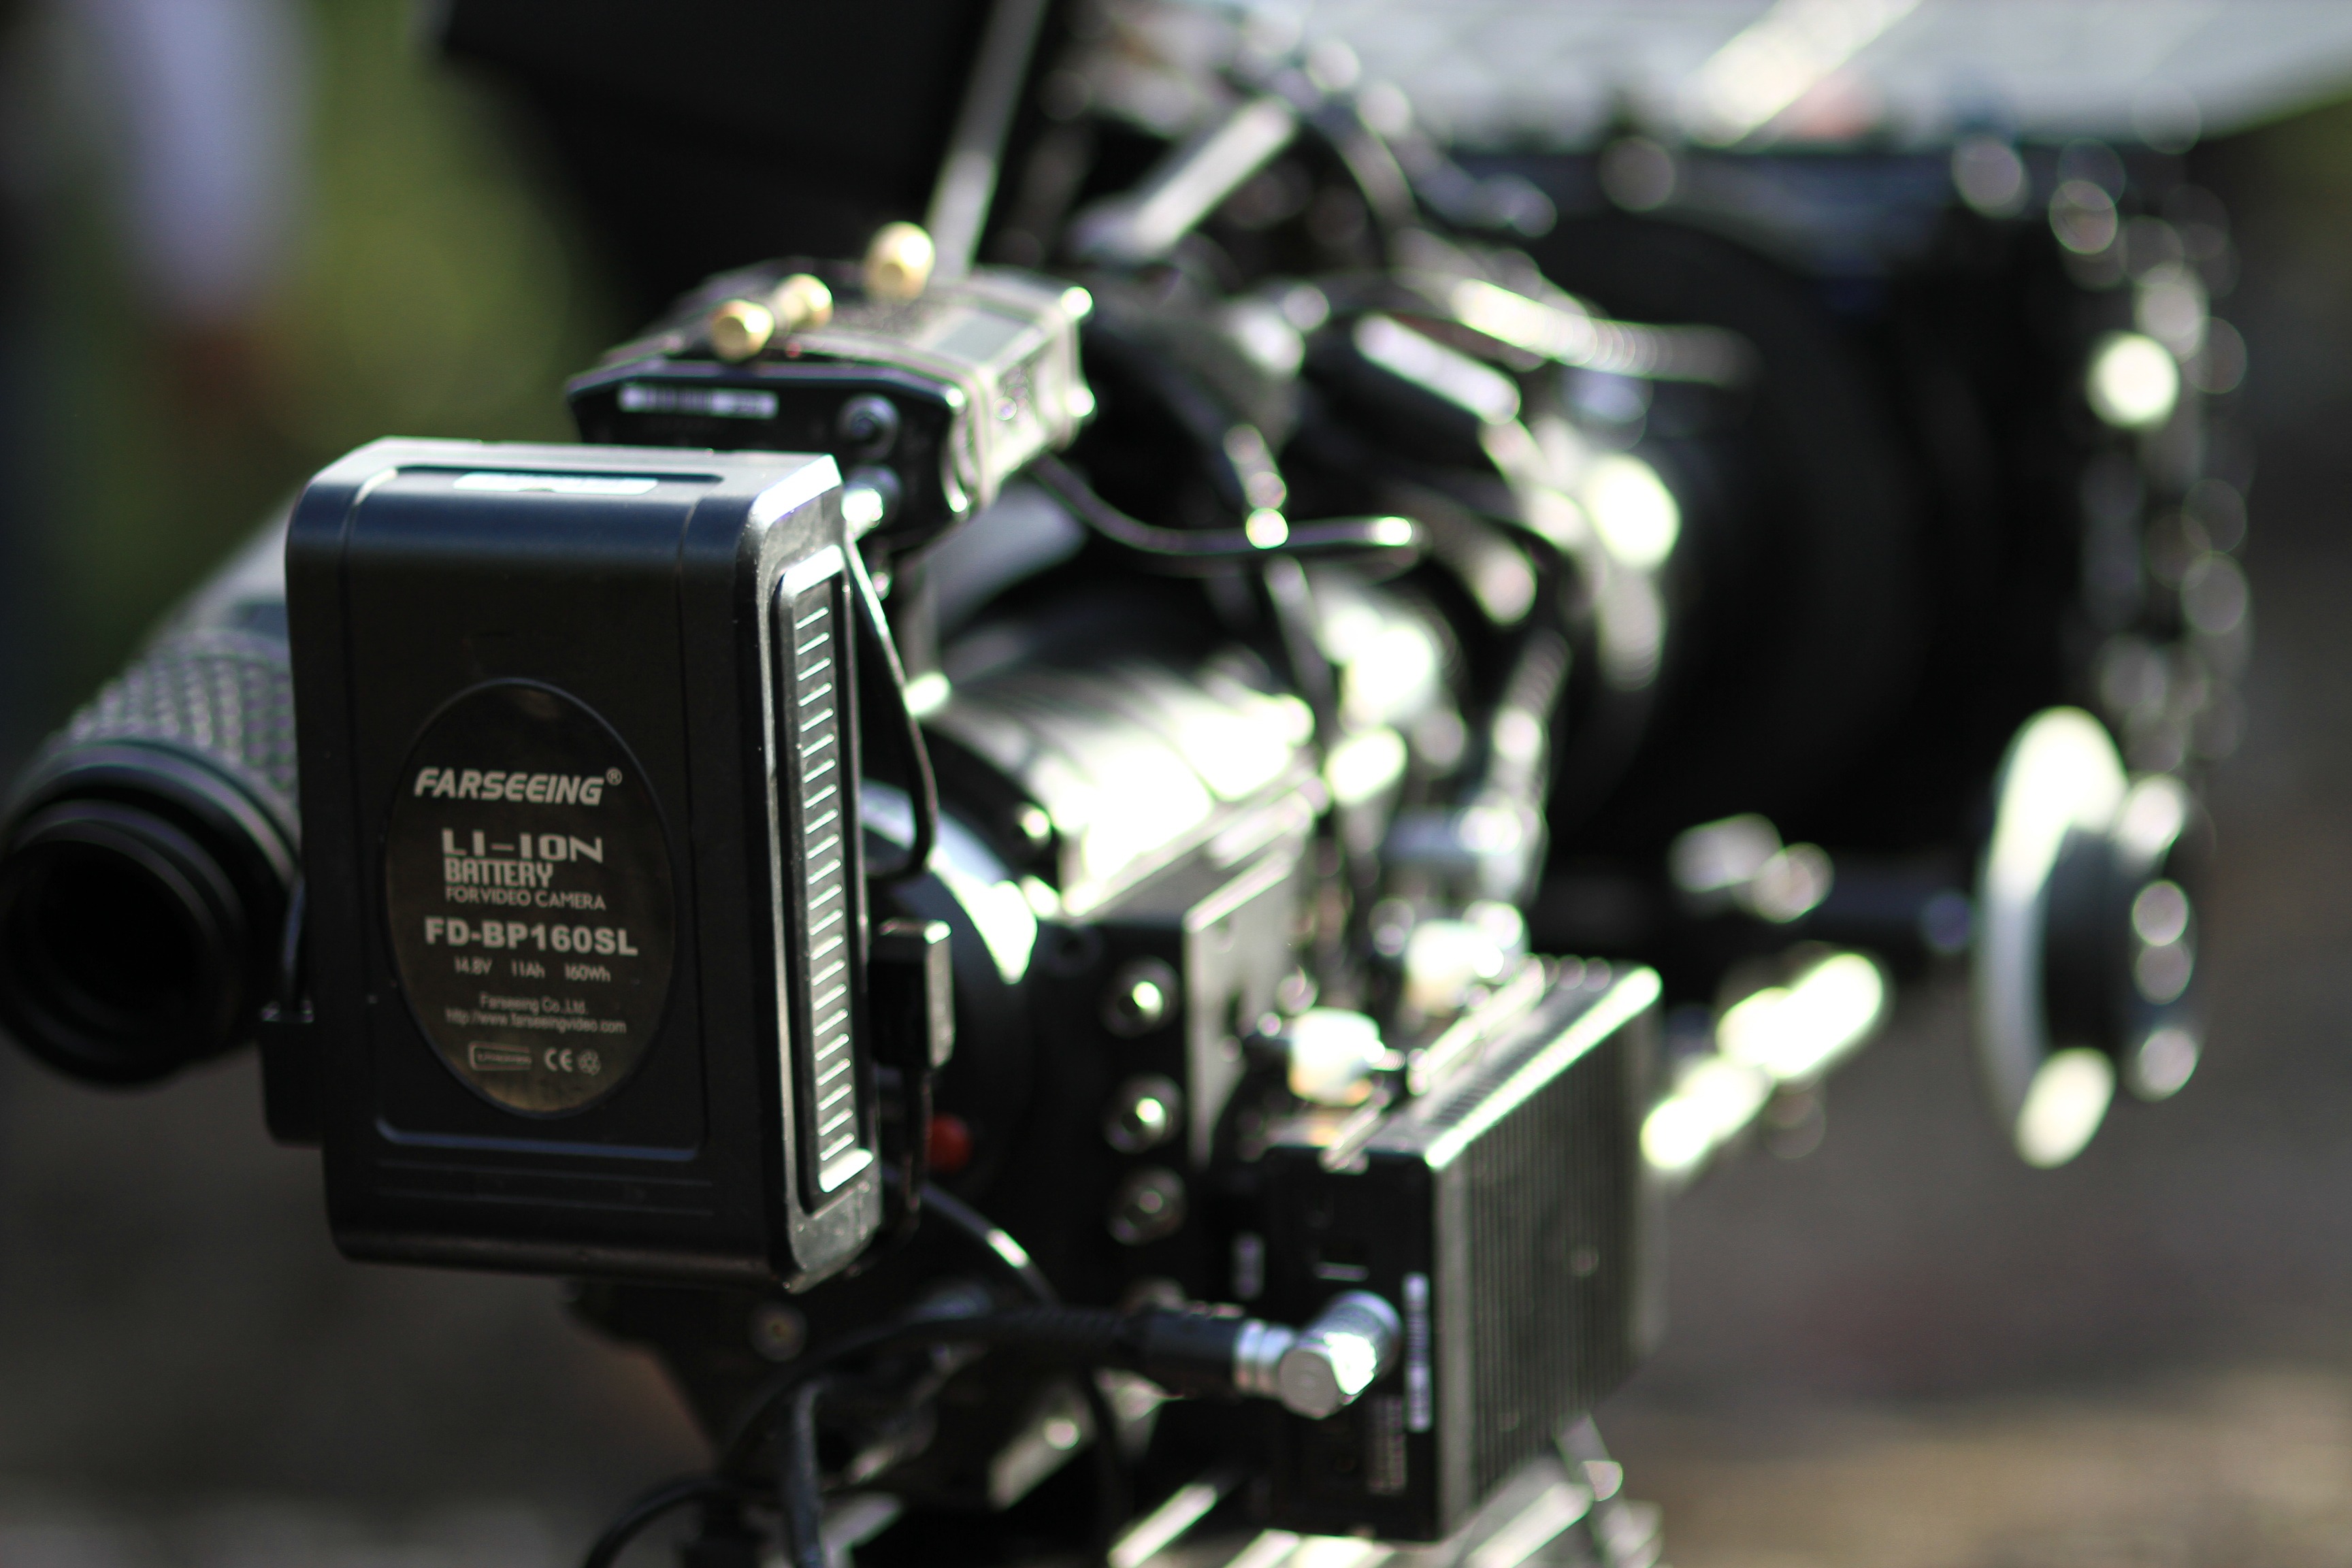
technology, camera, wheel, film, vehicle, gadget, reflex camera, digital camera, engine, movie camera, single lens reflex camera